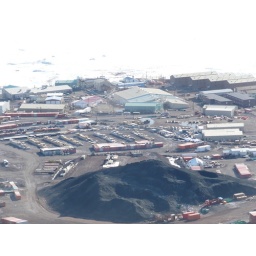
The big rock in the foreground is Fortress Rock, and McMurdo town center is down the hill a bit behind it.